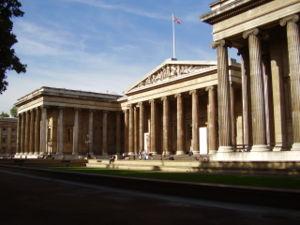
Minakata Kumagusu, 18 mai 1867 – 29 décembre 1941, est un écrivain polyglotte, ethnologue et naturaliste japonais connu pour ses études relatives à la mycologie.